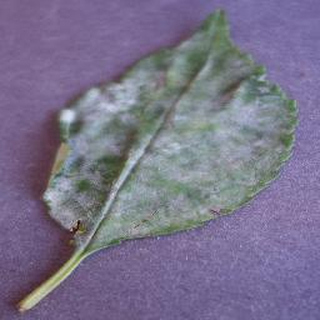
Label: cherry_powdery_mildew